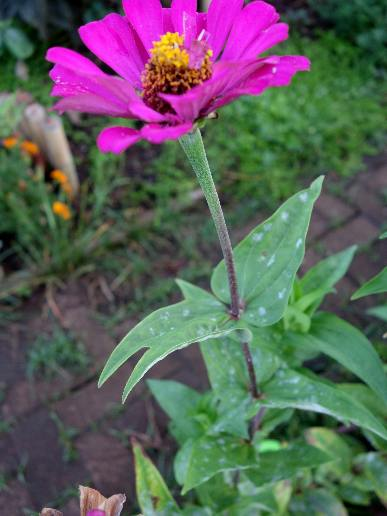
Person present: No